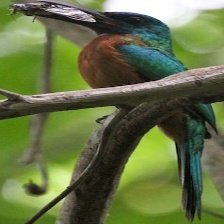
Species: GREAT JACAMAR
Scientific name: JACAMEROPS AUREUS